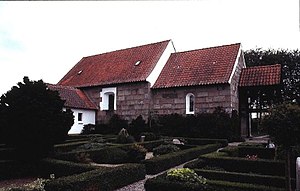
Sæby Kirke (Skive Kommune)
Sæby Kirke
Sæby Kirke, Skive Kommune
Sæby Kirke er en kirke i Sæby Sogn, i det tidligere Harre Herred Viborg Amt, nu Skive Kommune. Kor og skib er opført i romansk tid af granitkvadre over skråkantsokkel. Begge de retkantede døre er bevaret, norddøren tilmuret, syddøren i brug. Klokkestablen ved østgavlen er fra slutningen af 1400-tallet. Ved en hovedistandsættelse i 1951-52 blev flere af de rundbuede vinduer genåbnet. Våbenhuset i gule mursten blev opført i 1951-52.